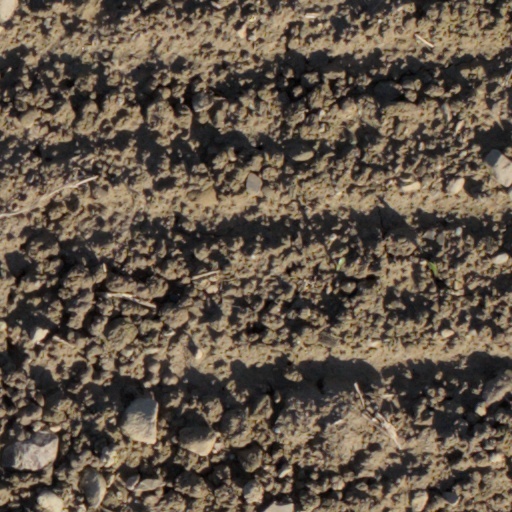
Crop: wheat